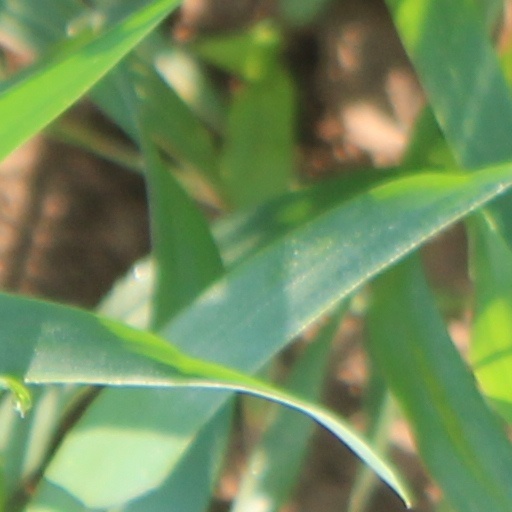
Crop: wheat